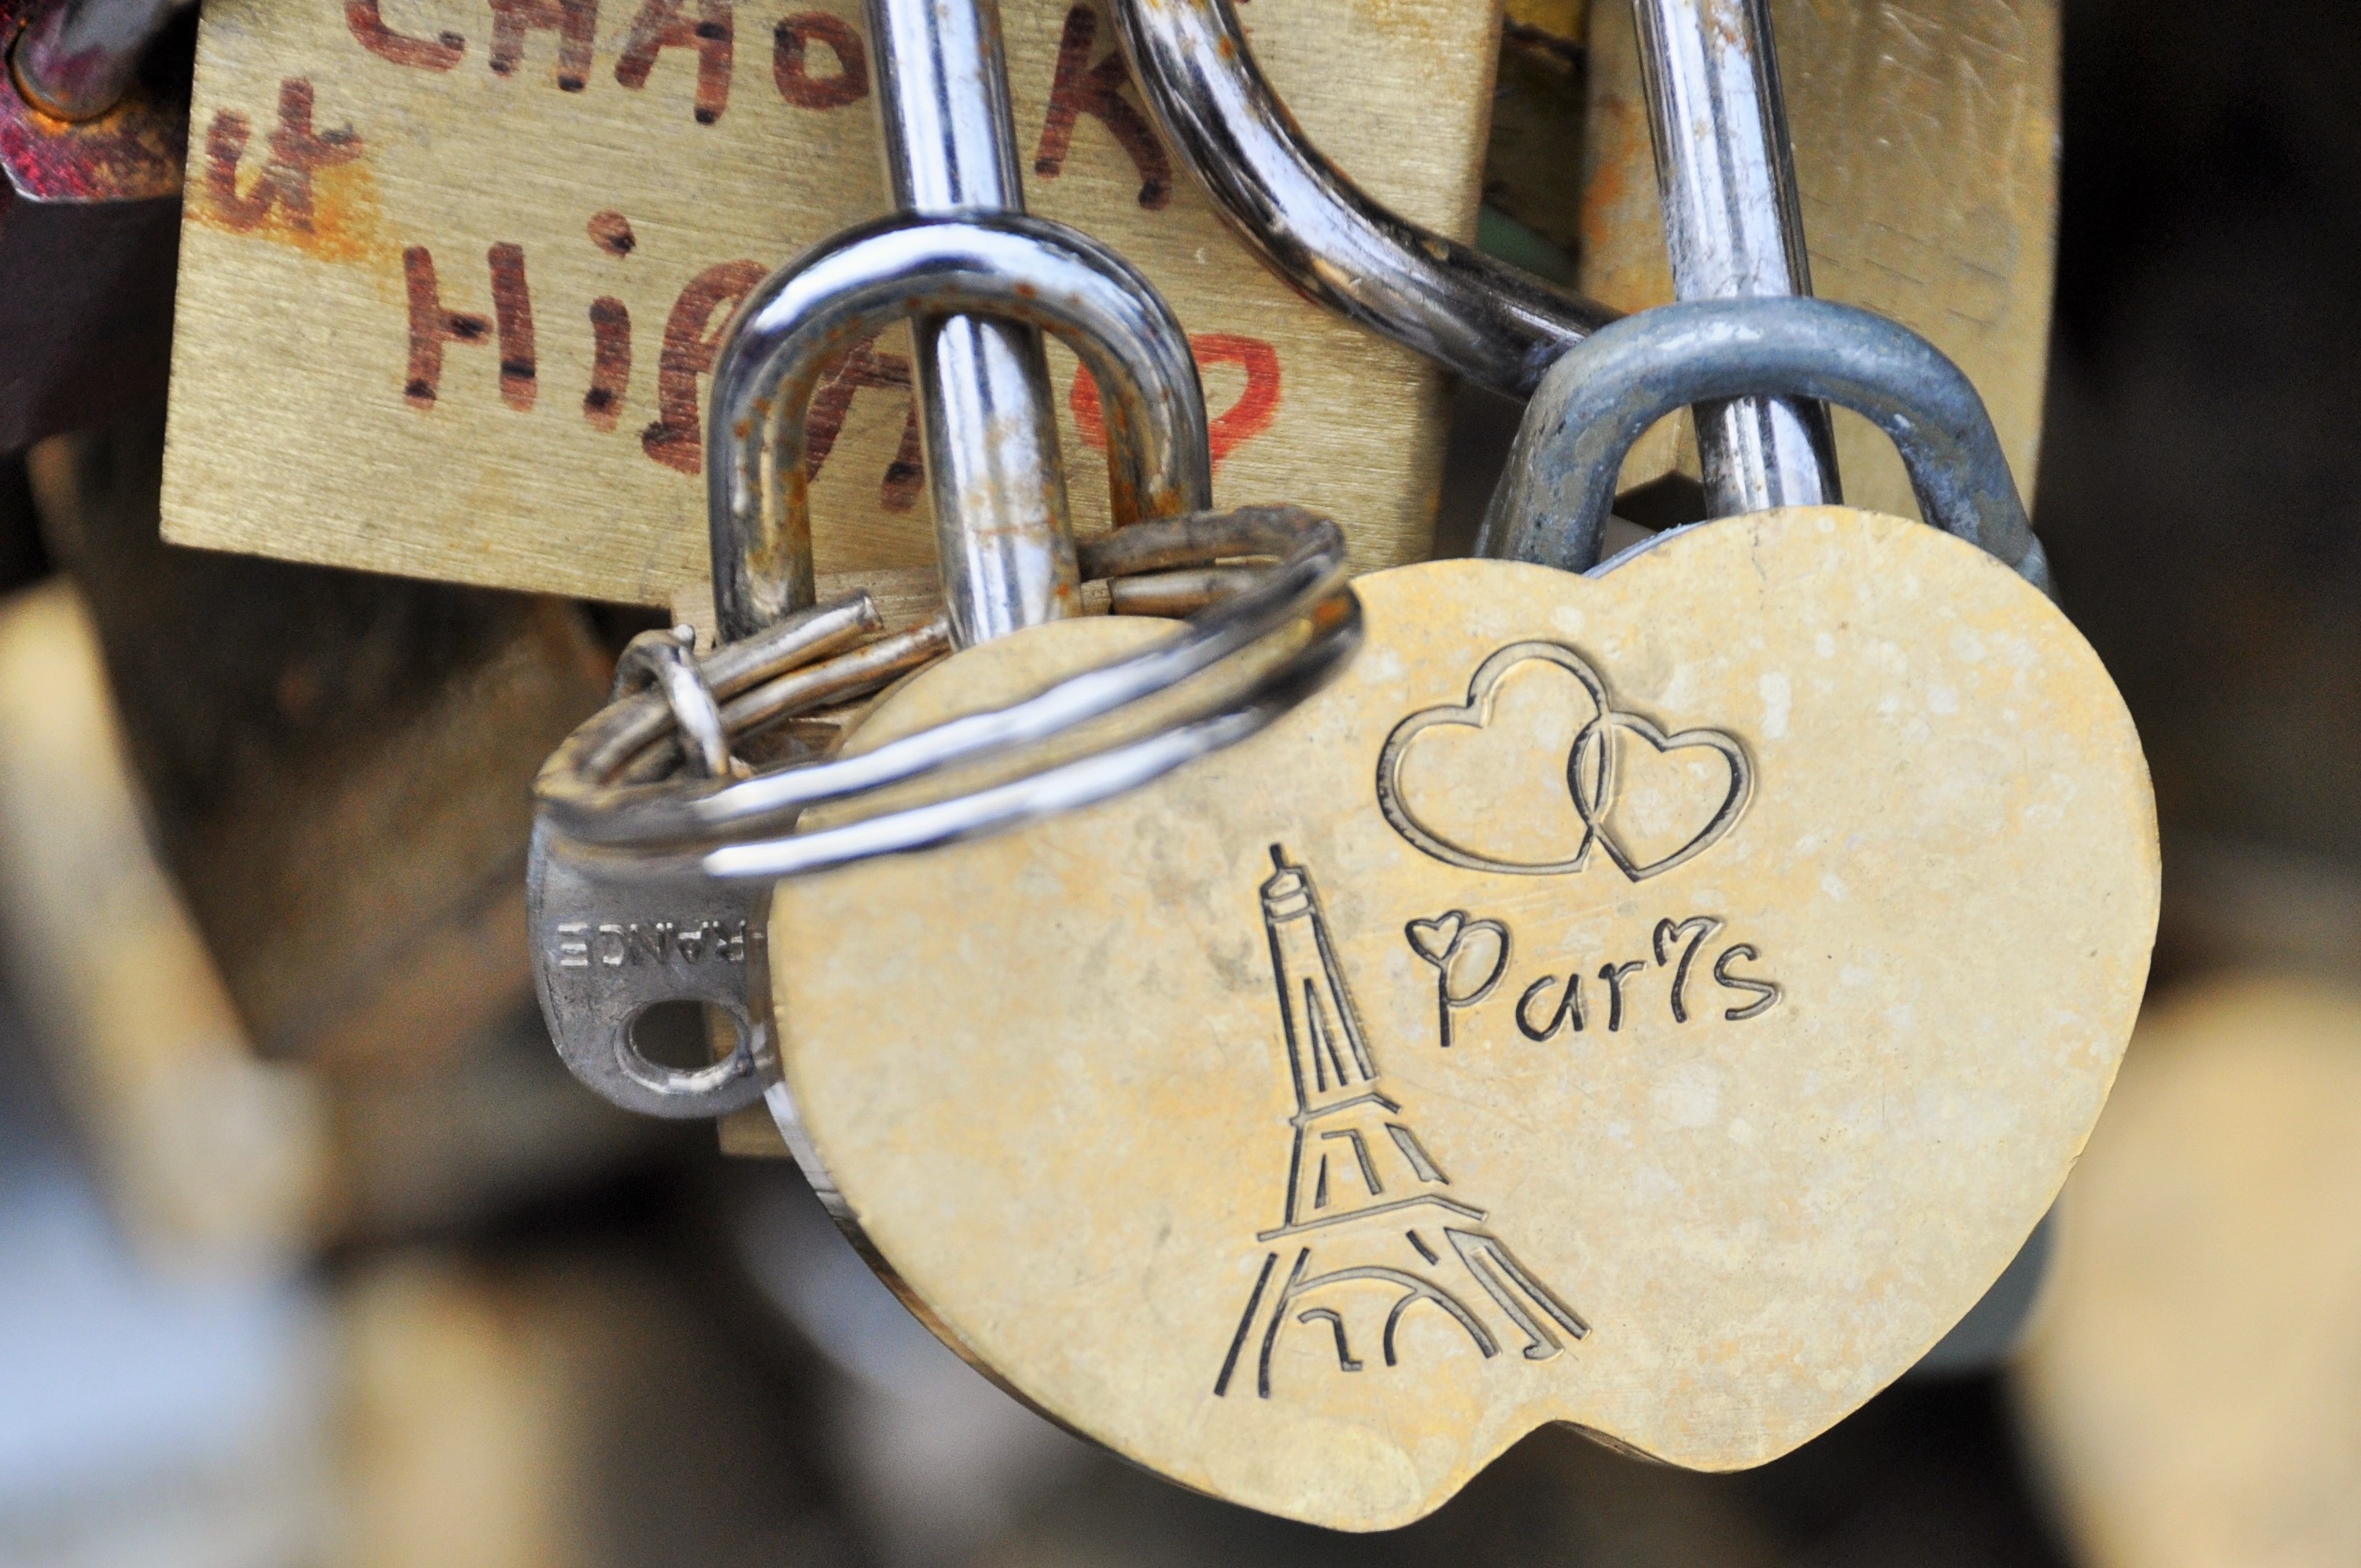
wood, bridge, paris, monument, france, love, heart, key, metal, wedding, bride and groom, padlock, seine, alliance, iron, valentine, union, dore, tenderness, in love, st valentin, pont des arts, bridge of arts